Carrot bread
Also known as:
bn - Bangla: গাজরের রুটি
en-simple - Simple English: Carrot bread
fa - Persian: نان هویج
ja - Japanese: にんじんパン
jv - Javanese: Roti wortel
ta - Tamil: கேரட் வெதுப்பி
Category: bread (vegetable bread)
Cuisine: Global
Associated cuisines: Global
Area: Global
Countries: Global
Region: Global

A quick bread or yeast-leavened bread, that uses carrots as the primary ingredient. It may be prepared with grated, shredded carrots, or carrot juice. Baking times can vary depending on the amount of juice in the carrots used, and it may be a moist bread.

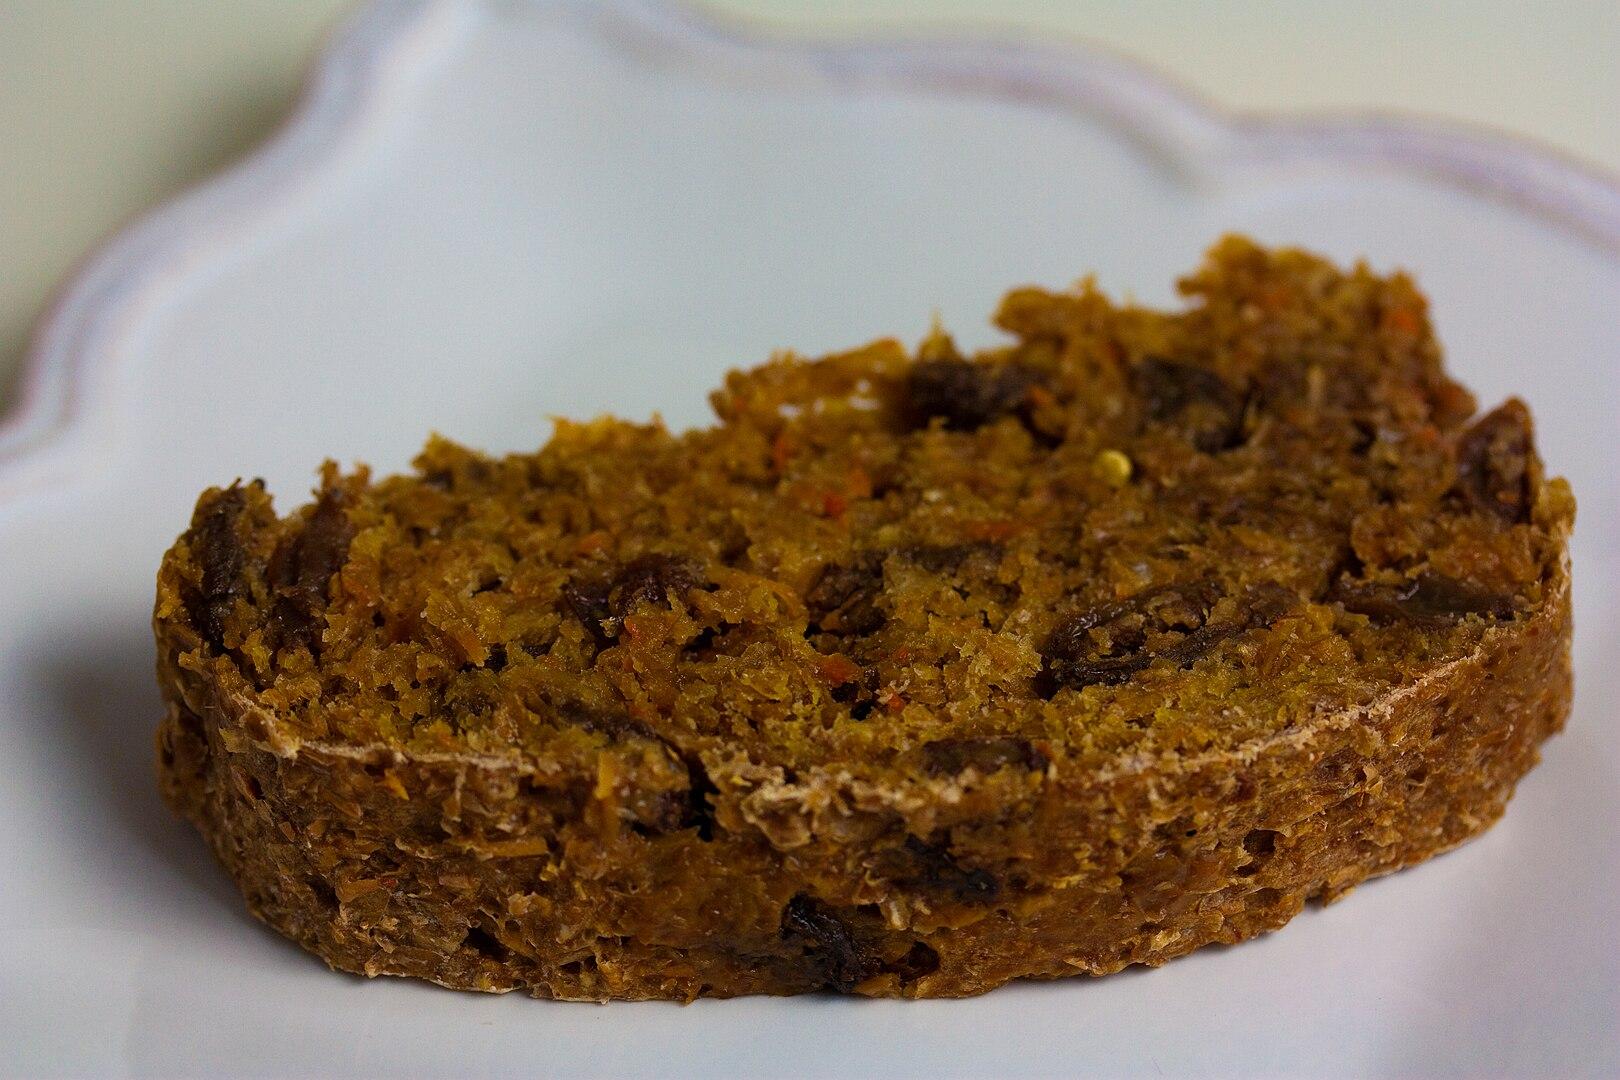
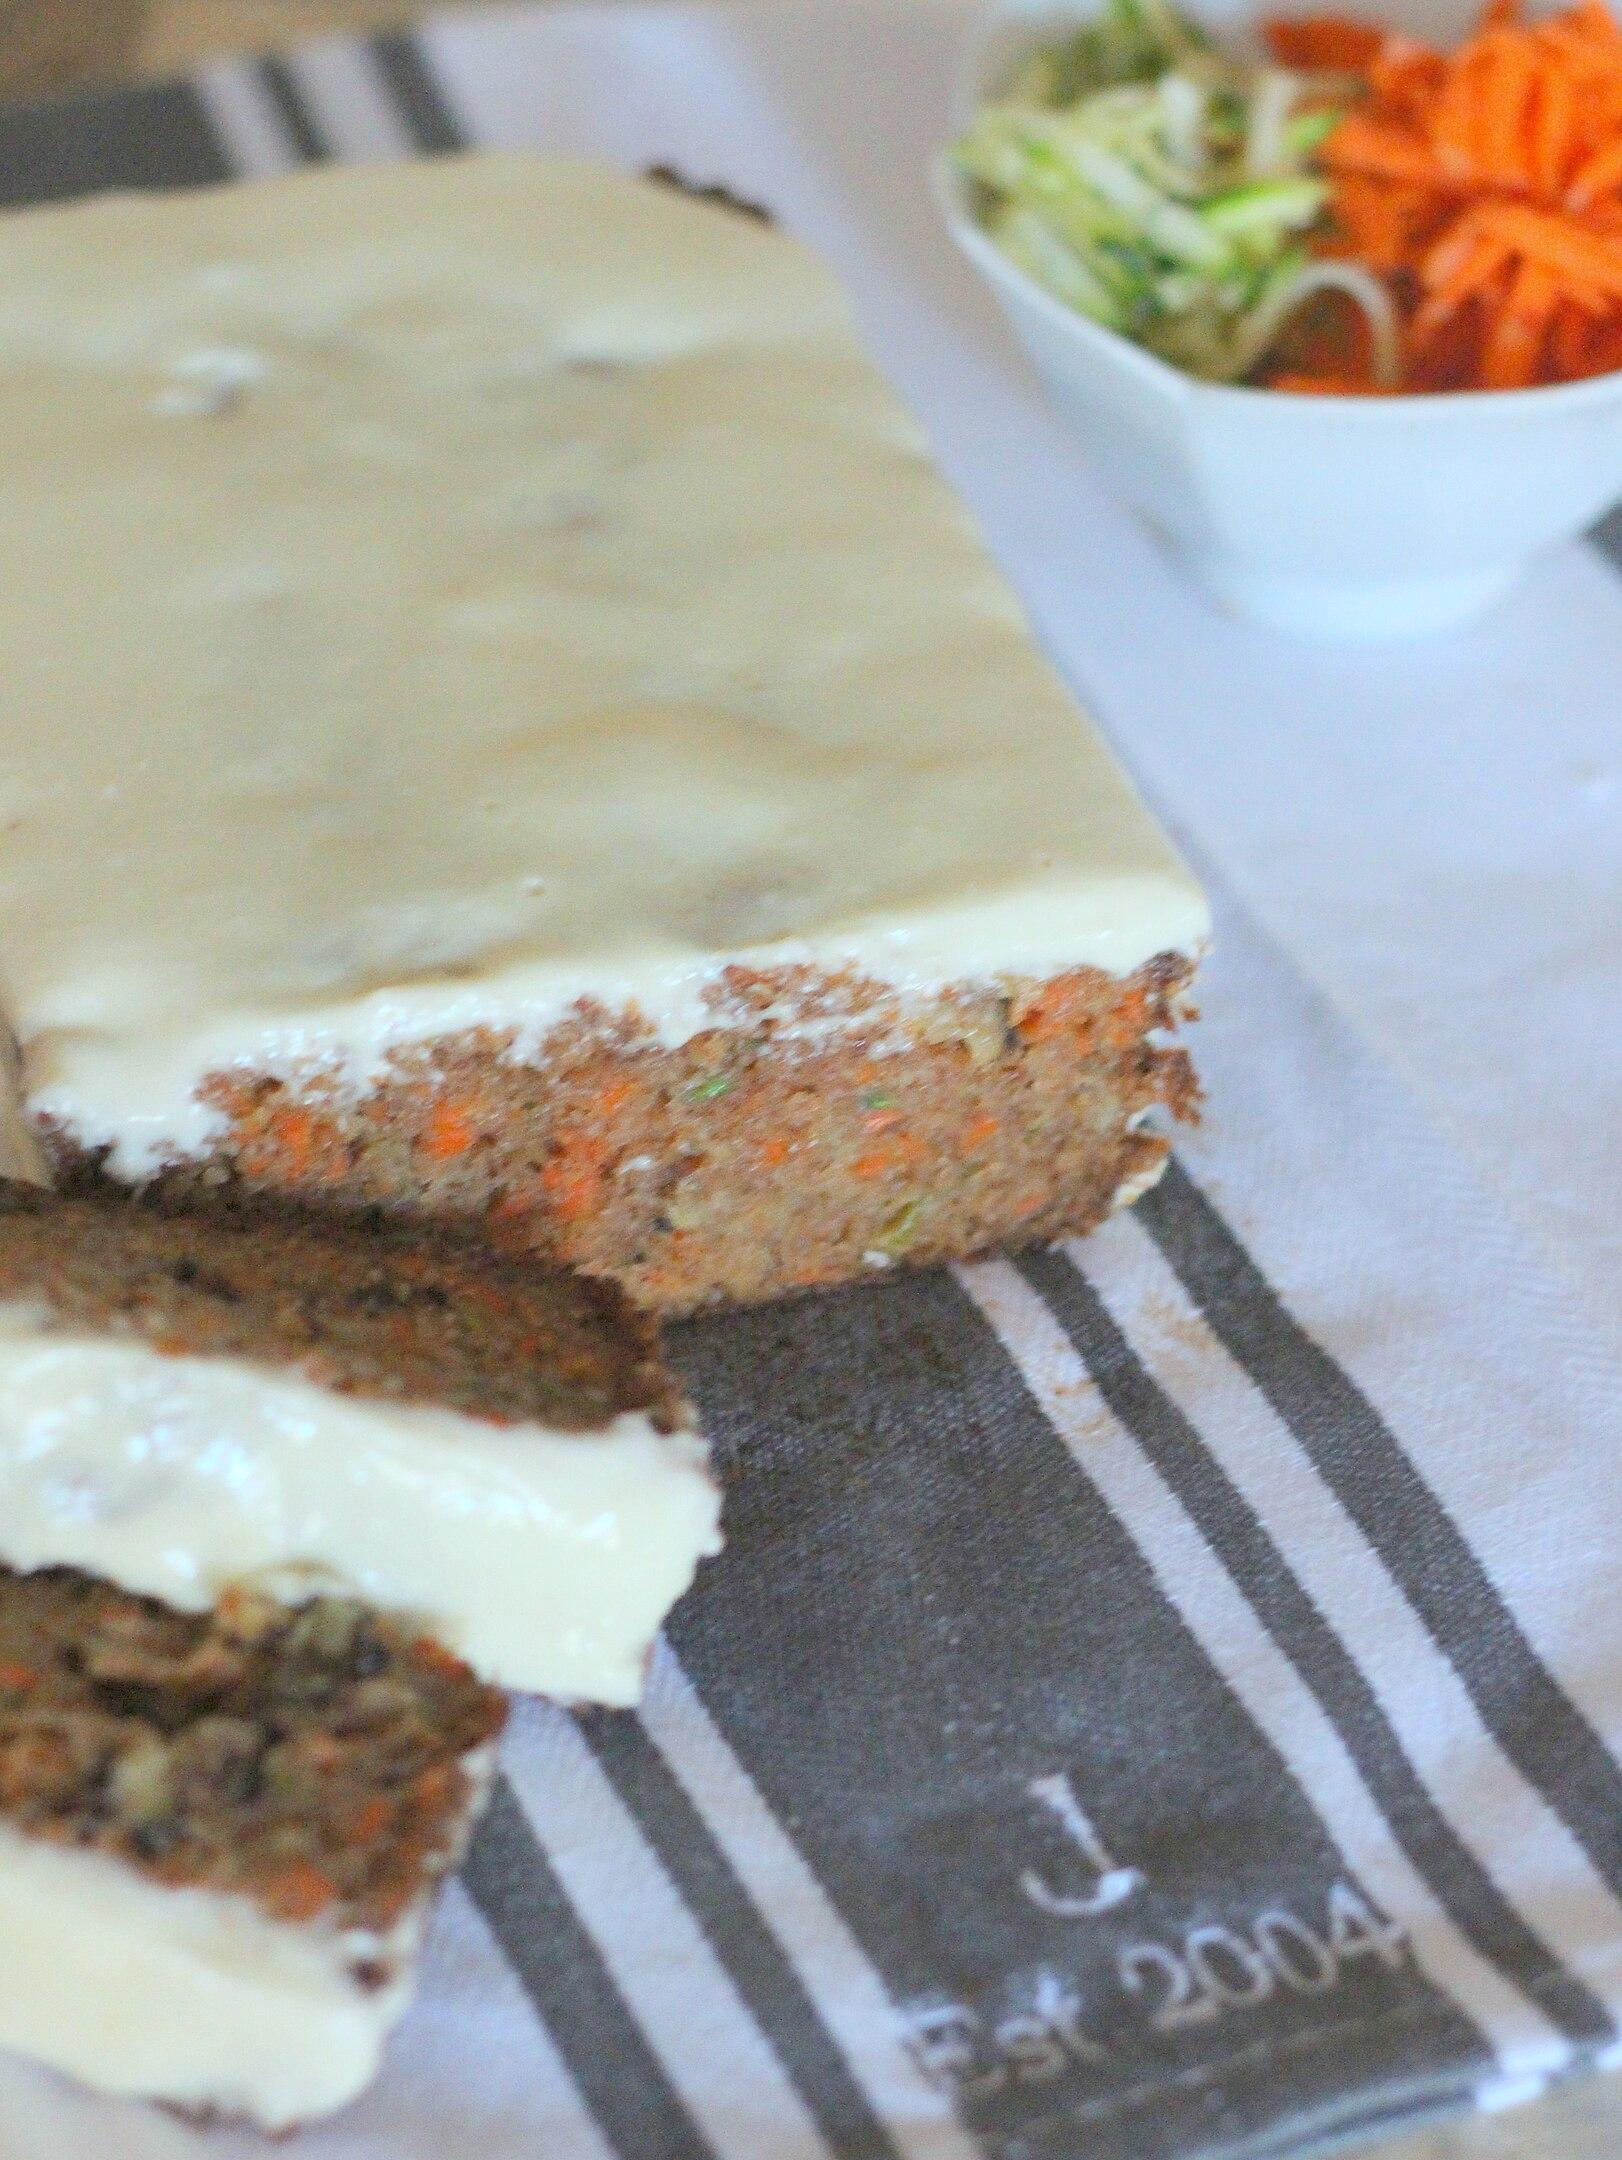